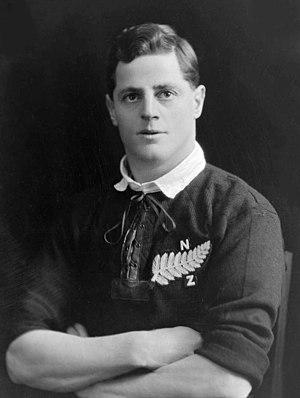
Augustine Henry "Gus" Hart, né le 28 mars 1897 à Auckland en Nouvelle-Zélande et décédé le 1ᵉʳ février 1965 à Auckland, est un ancien joueur de rugby à XV qui joue avec l'équipe de Nouvelle-Zélande. Il évolue au poste d'ailier.